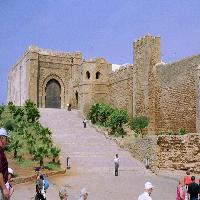
Weather: sun or clear